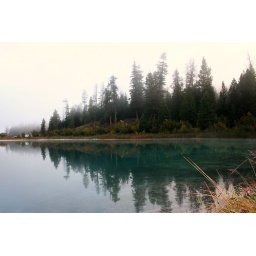
More clear water and more fog rolling in